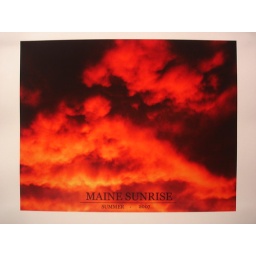
This picture was taken on my white cupboards in the kitchen. The actual print was done on MATTE paper at staples.